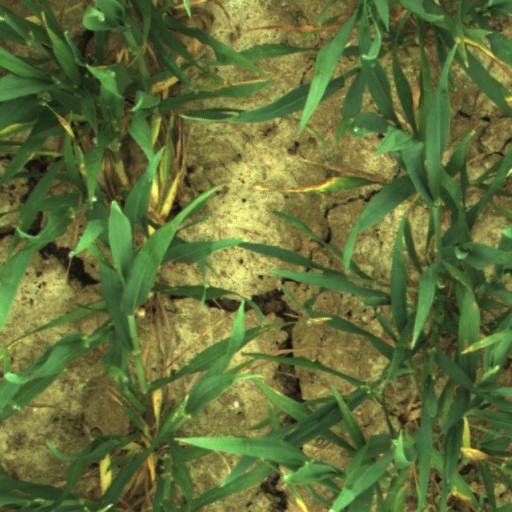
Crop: wheat